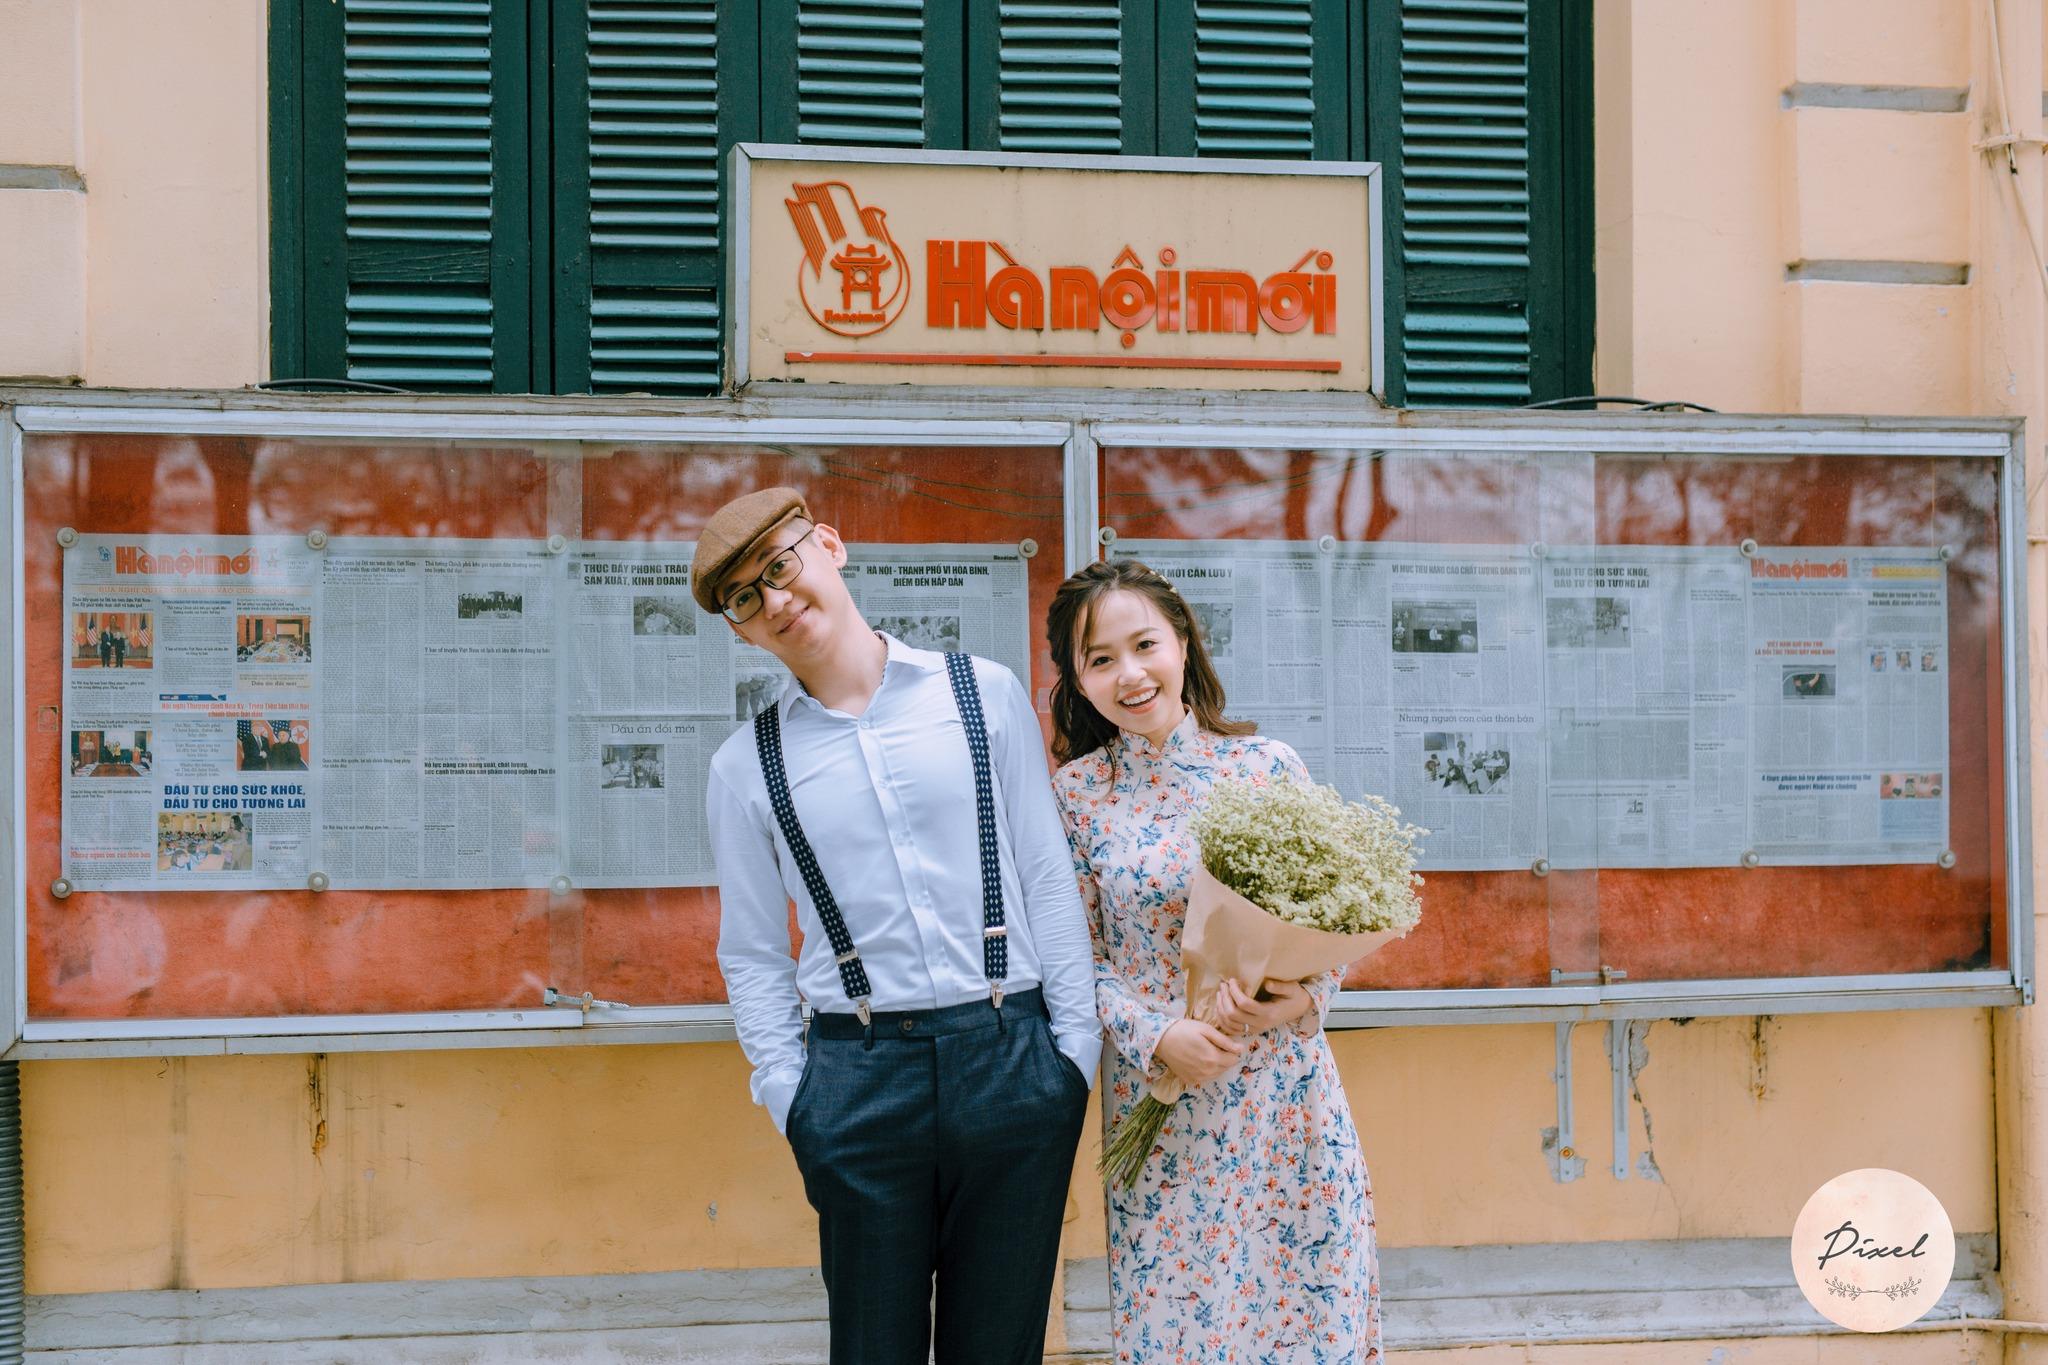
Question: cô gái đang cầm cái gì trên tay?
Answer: cô ấy cầm một bó hoa